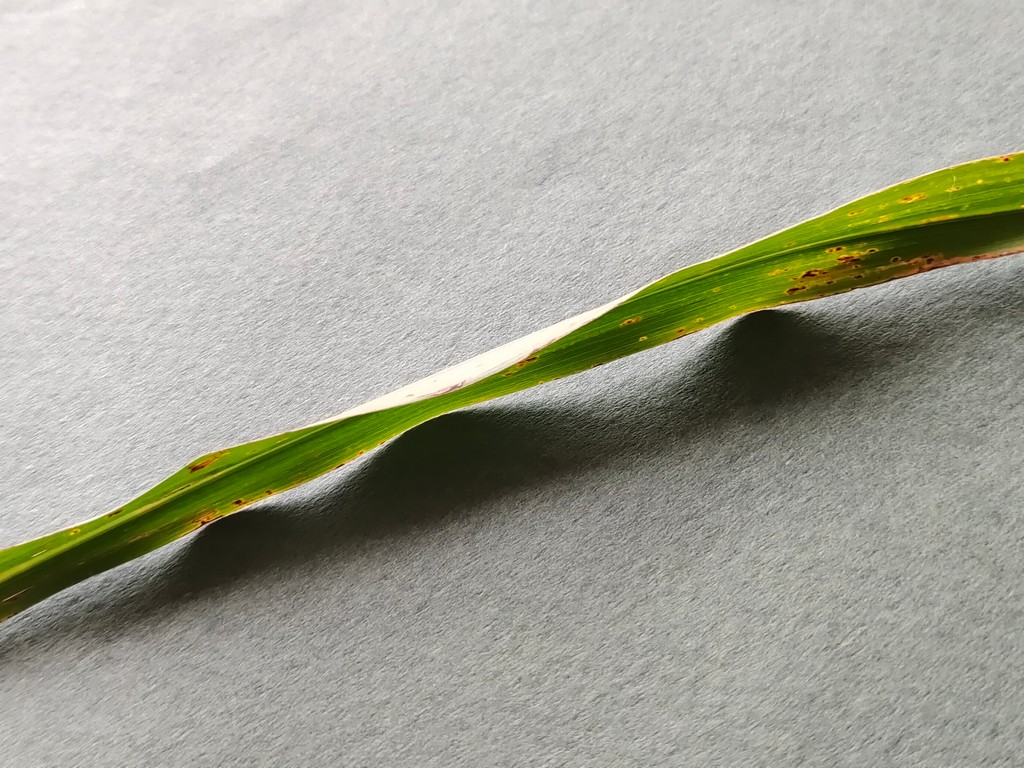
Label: Unhealthy